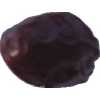
Label: dates